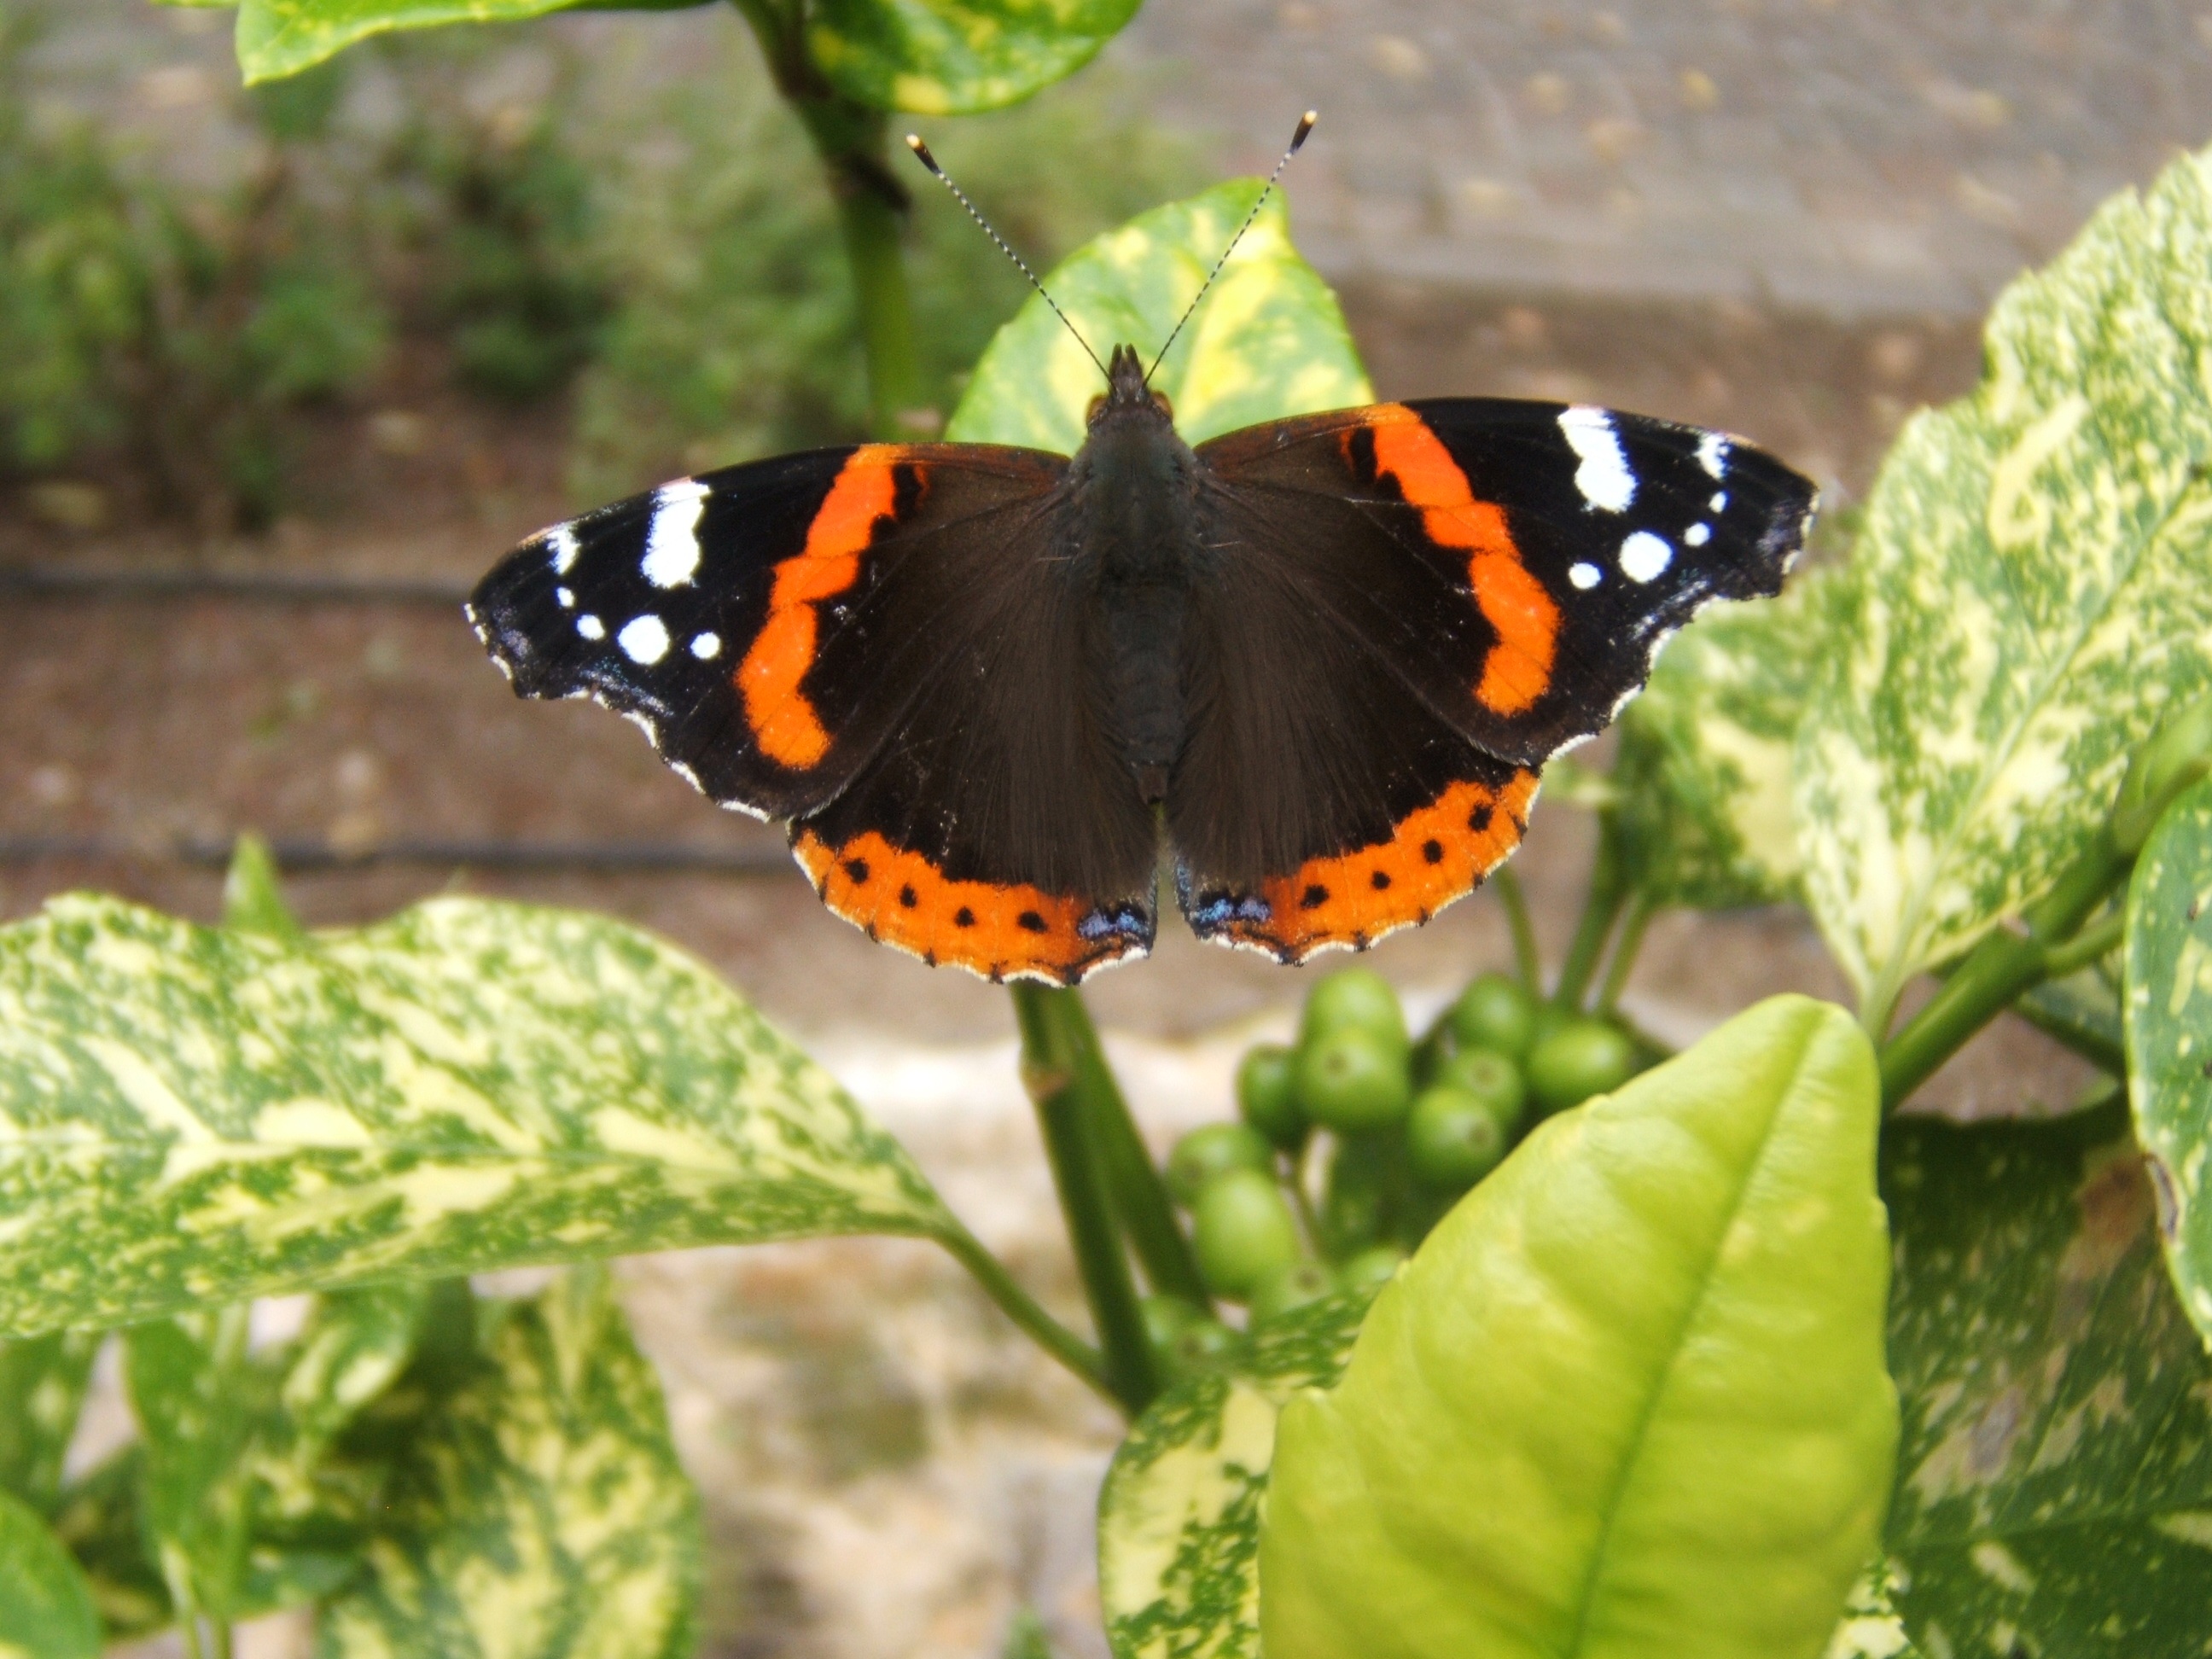
nature, wing, leaf, flower, wildlife, spring, green, insect, botany, butterfly, flora, fauna, invertebrate, flowers, monarch butterfly, butterflies, macro photography, arthropod, pollinator, moths and butterflies, lycaenid, brush footed butterfly, colias